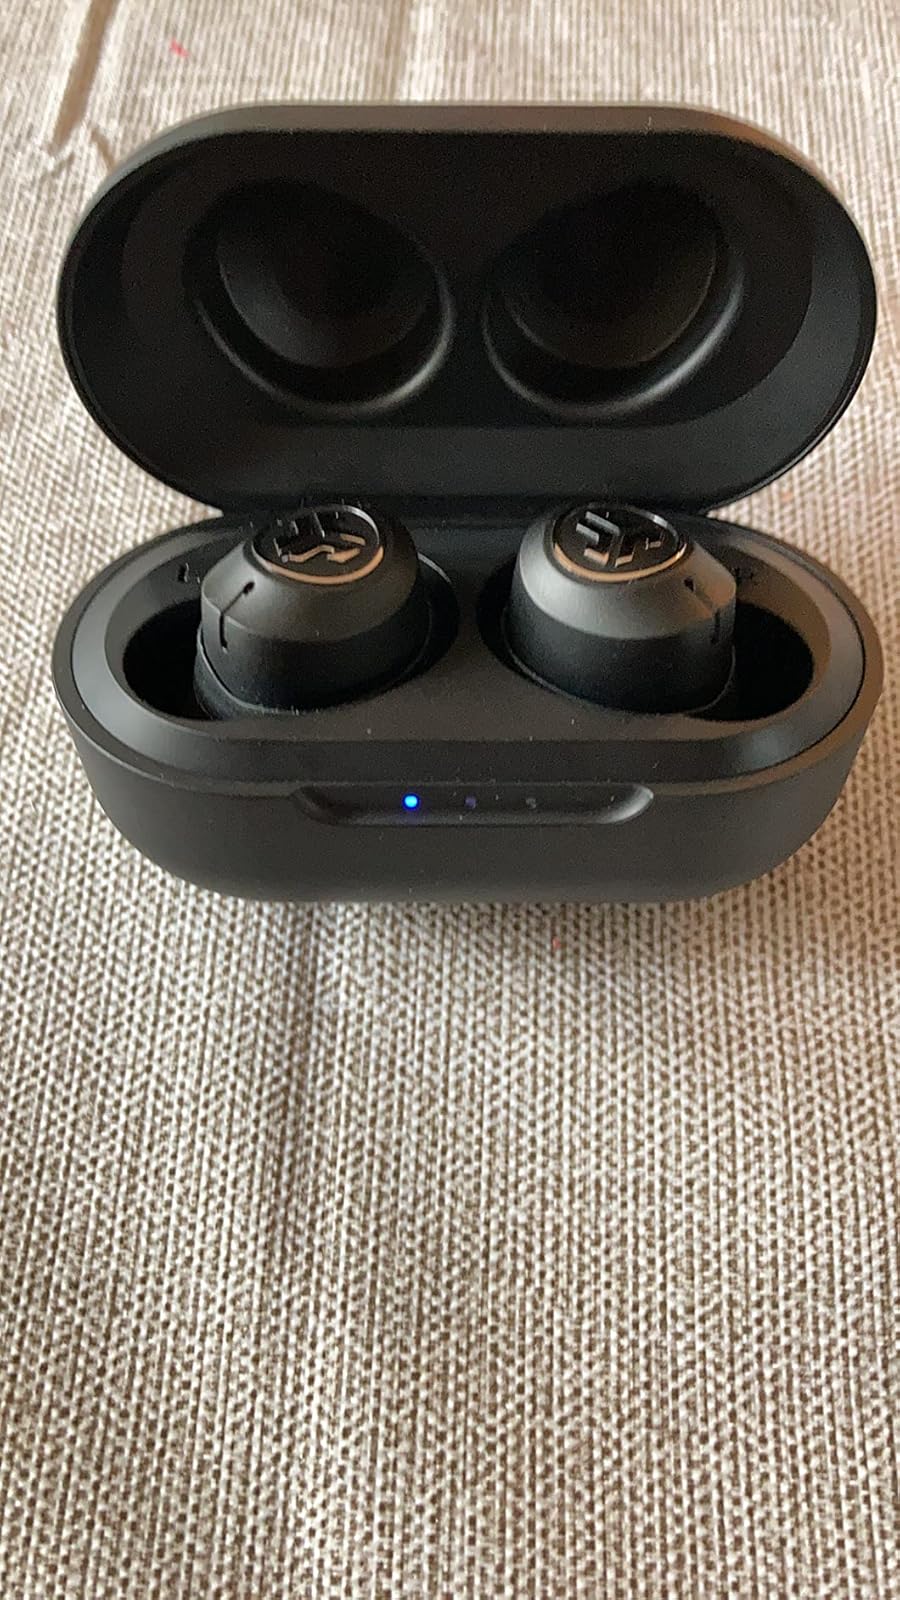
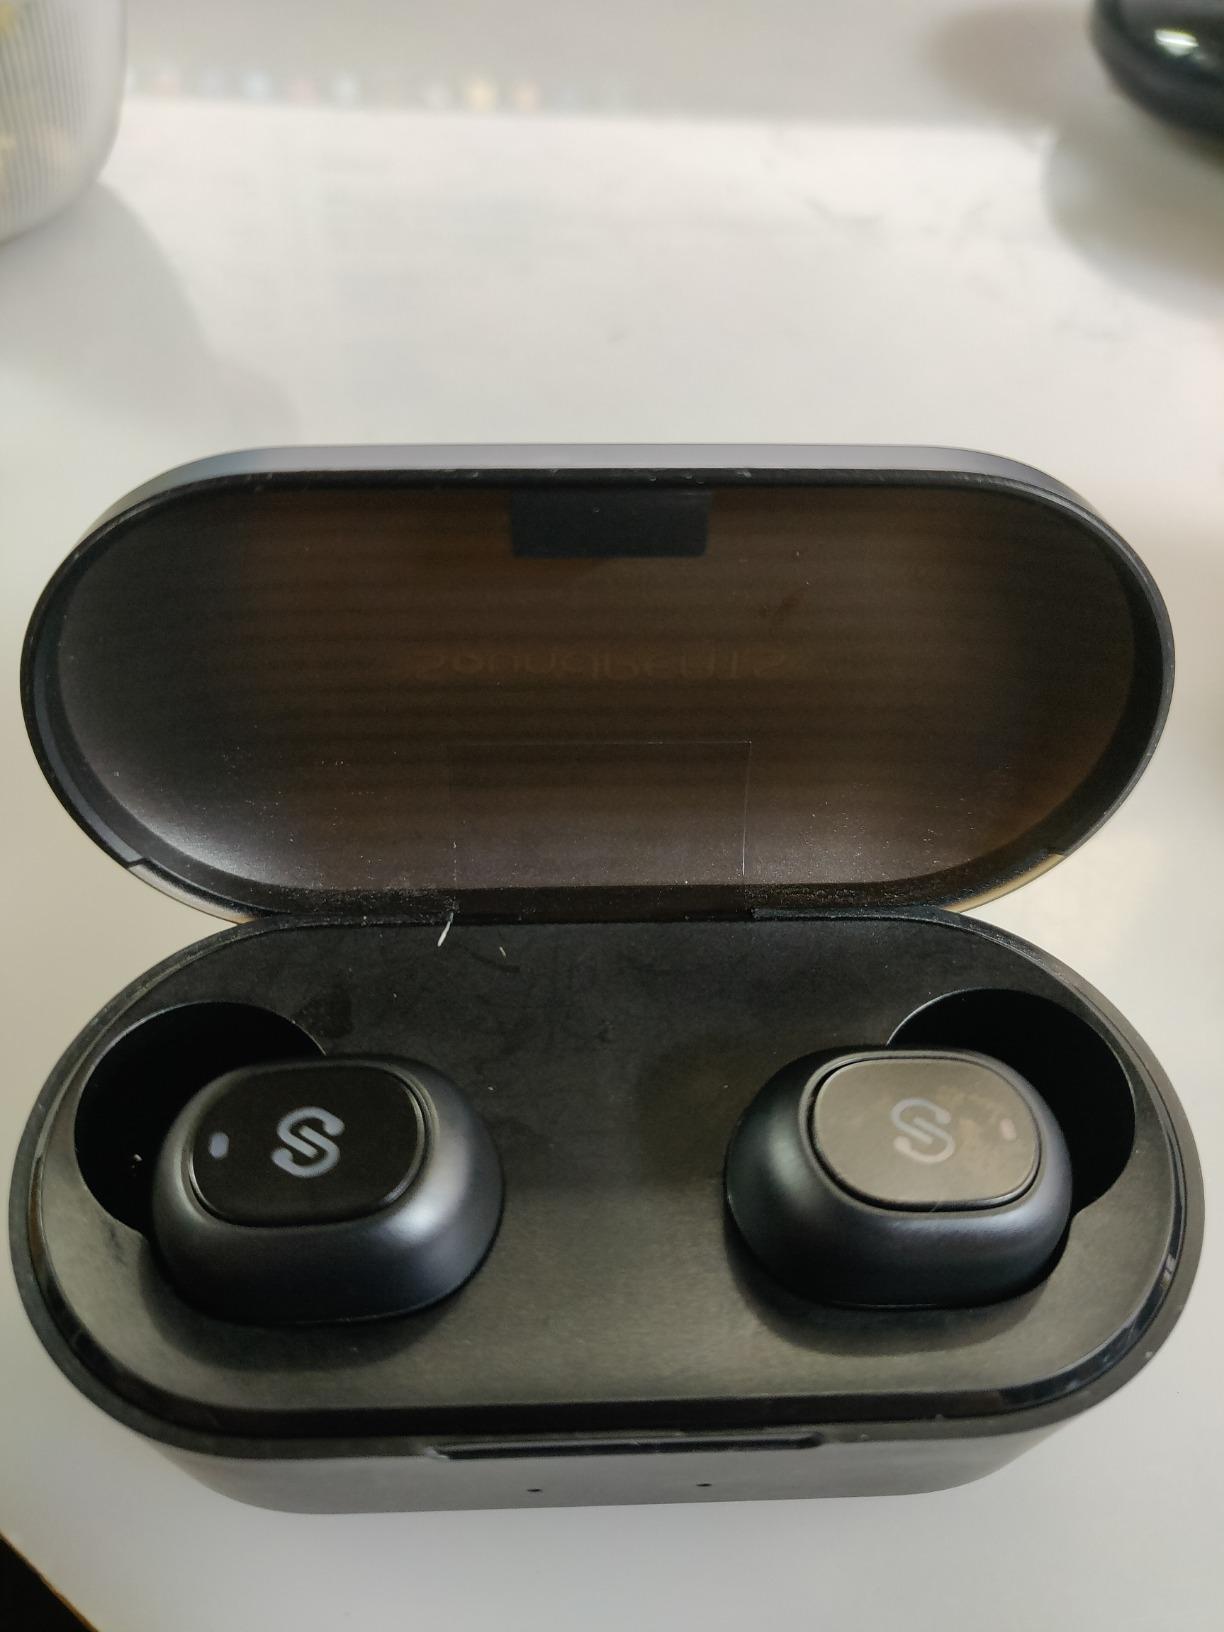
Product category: earbuds
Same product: no